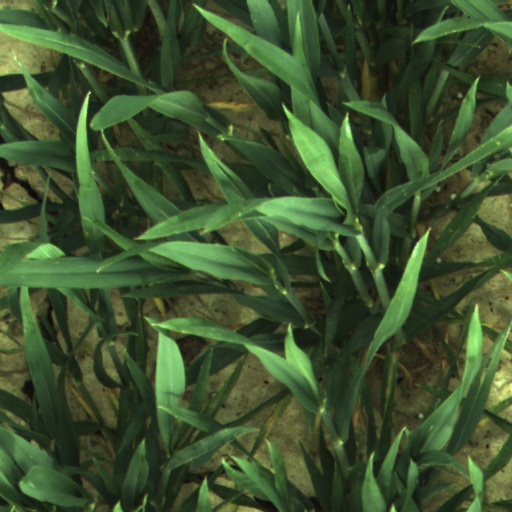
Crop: wheat